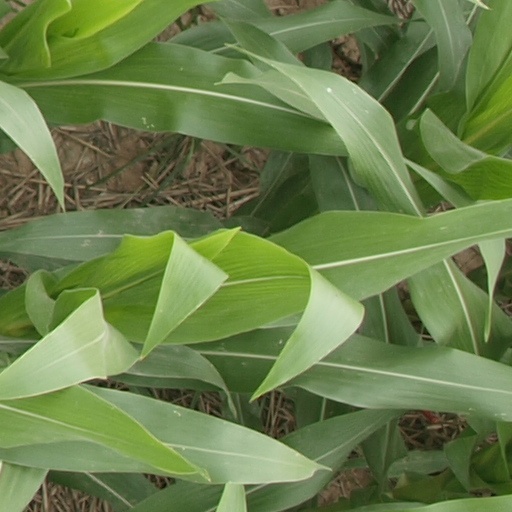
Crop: maize; corn